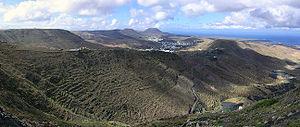
Le Pouillot véloce est une espèce d'oiseaux de la famille des Phylloscopidae très répandue dans l'Ancien Monde. Brun verdâtre dessus et blanc cassé dessous, il possède un chant caractéristique à deux tons dont les francophones retiennent le rythme et le son métallique ressemblant à ceux de pièces de monnaie que l'on égrène, d'où le surnom de « compteur d'écus », et que les anglophones traduisent par un chiff-chaff qui lui a valu son nom vulgaire anglais de Common Chiffchaff. L'espèce est divisée en un certain nombre de sous-espèces, dont certaines sont désormais considérées comme des espèces à part entière. La femelle construit un nid en forme de dôme sur ou près du sol, et assume l'essentiel de la couvaison et de l'alimentation des oisillons, tandis que le mâle a peu d'implication dans la nidification, mais défend son territoire contre ses rivaux, et attaque les prédateurs potentiels.